Agnieszka Suchora

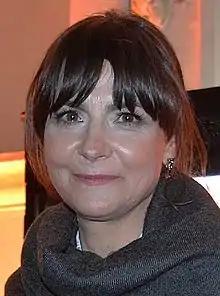
Suchora in 2018

Agnieszka Antonina Suchora (born 10 January 1968) is a Polish actress. Her film credits include "Silent Night" and "My Name Is Ki". Her television work includes "Sama słodycz" and "Plebania".